Simon Ford

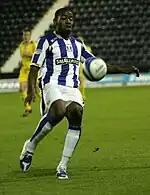
Ford at Kilmarnock.

He had to initially sign for Kilmarnock as an amateur because he had signed professionally for Redbridge shortly beforehand. Ford was paid for commercial and marketing work while playing as an amateur. On 27 December 2004 Ford scored in the 3–1 victory against Dundee on 38 minutes, a left-wing free-kick from Garry Hay found Ford unmarked, he rose to power home his first goal for the club. He then signed as a professional in January 2005.